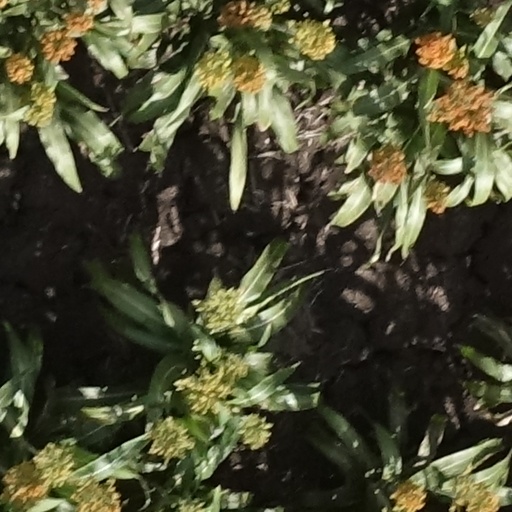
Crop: sorghum